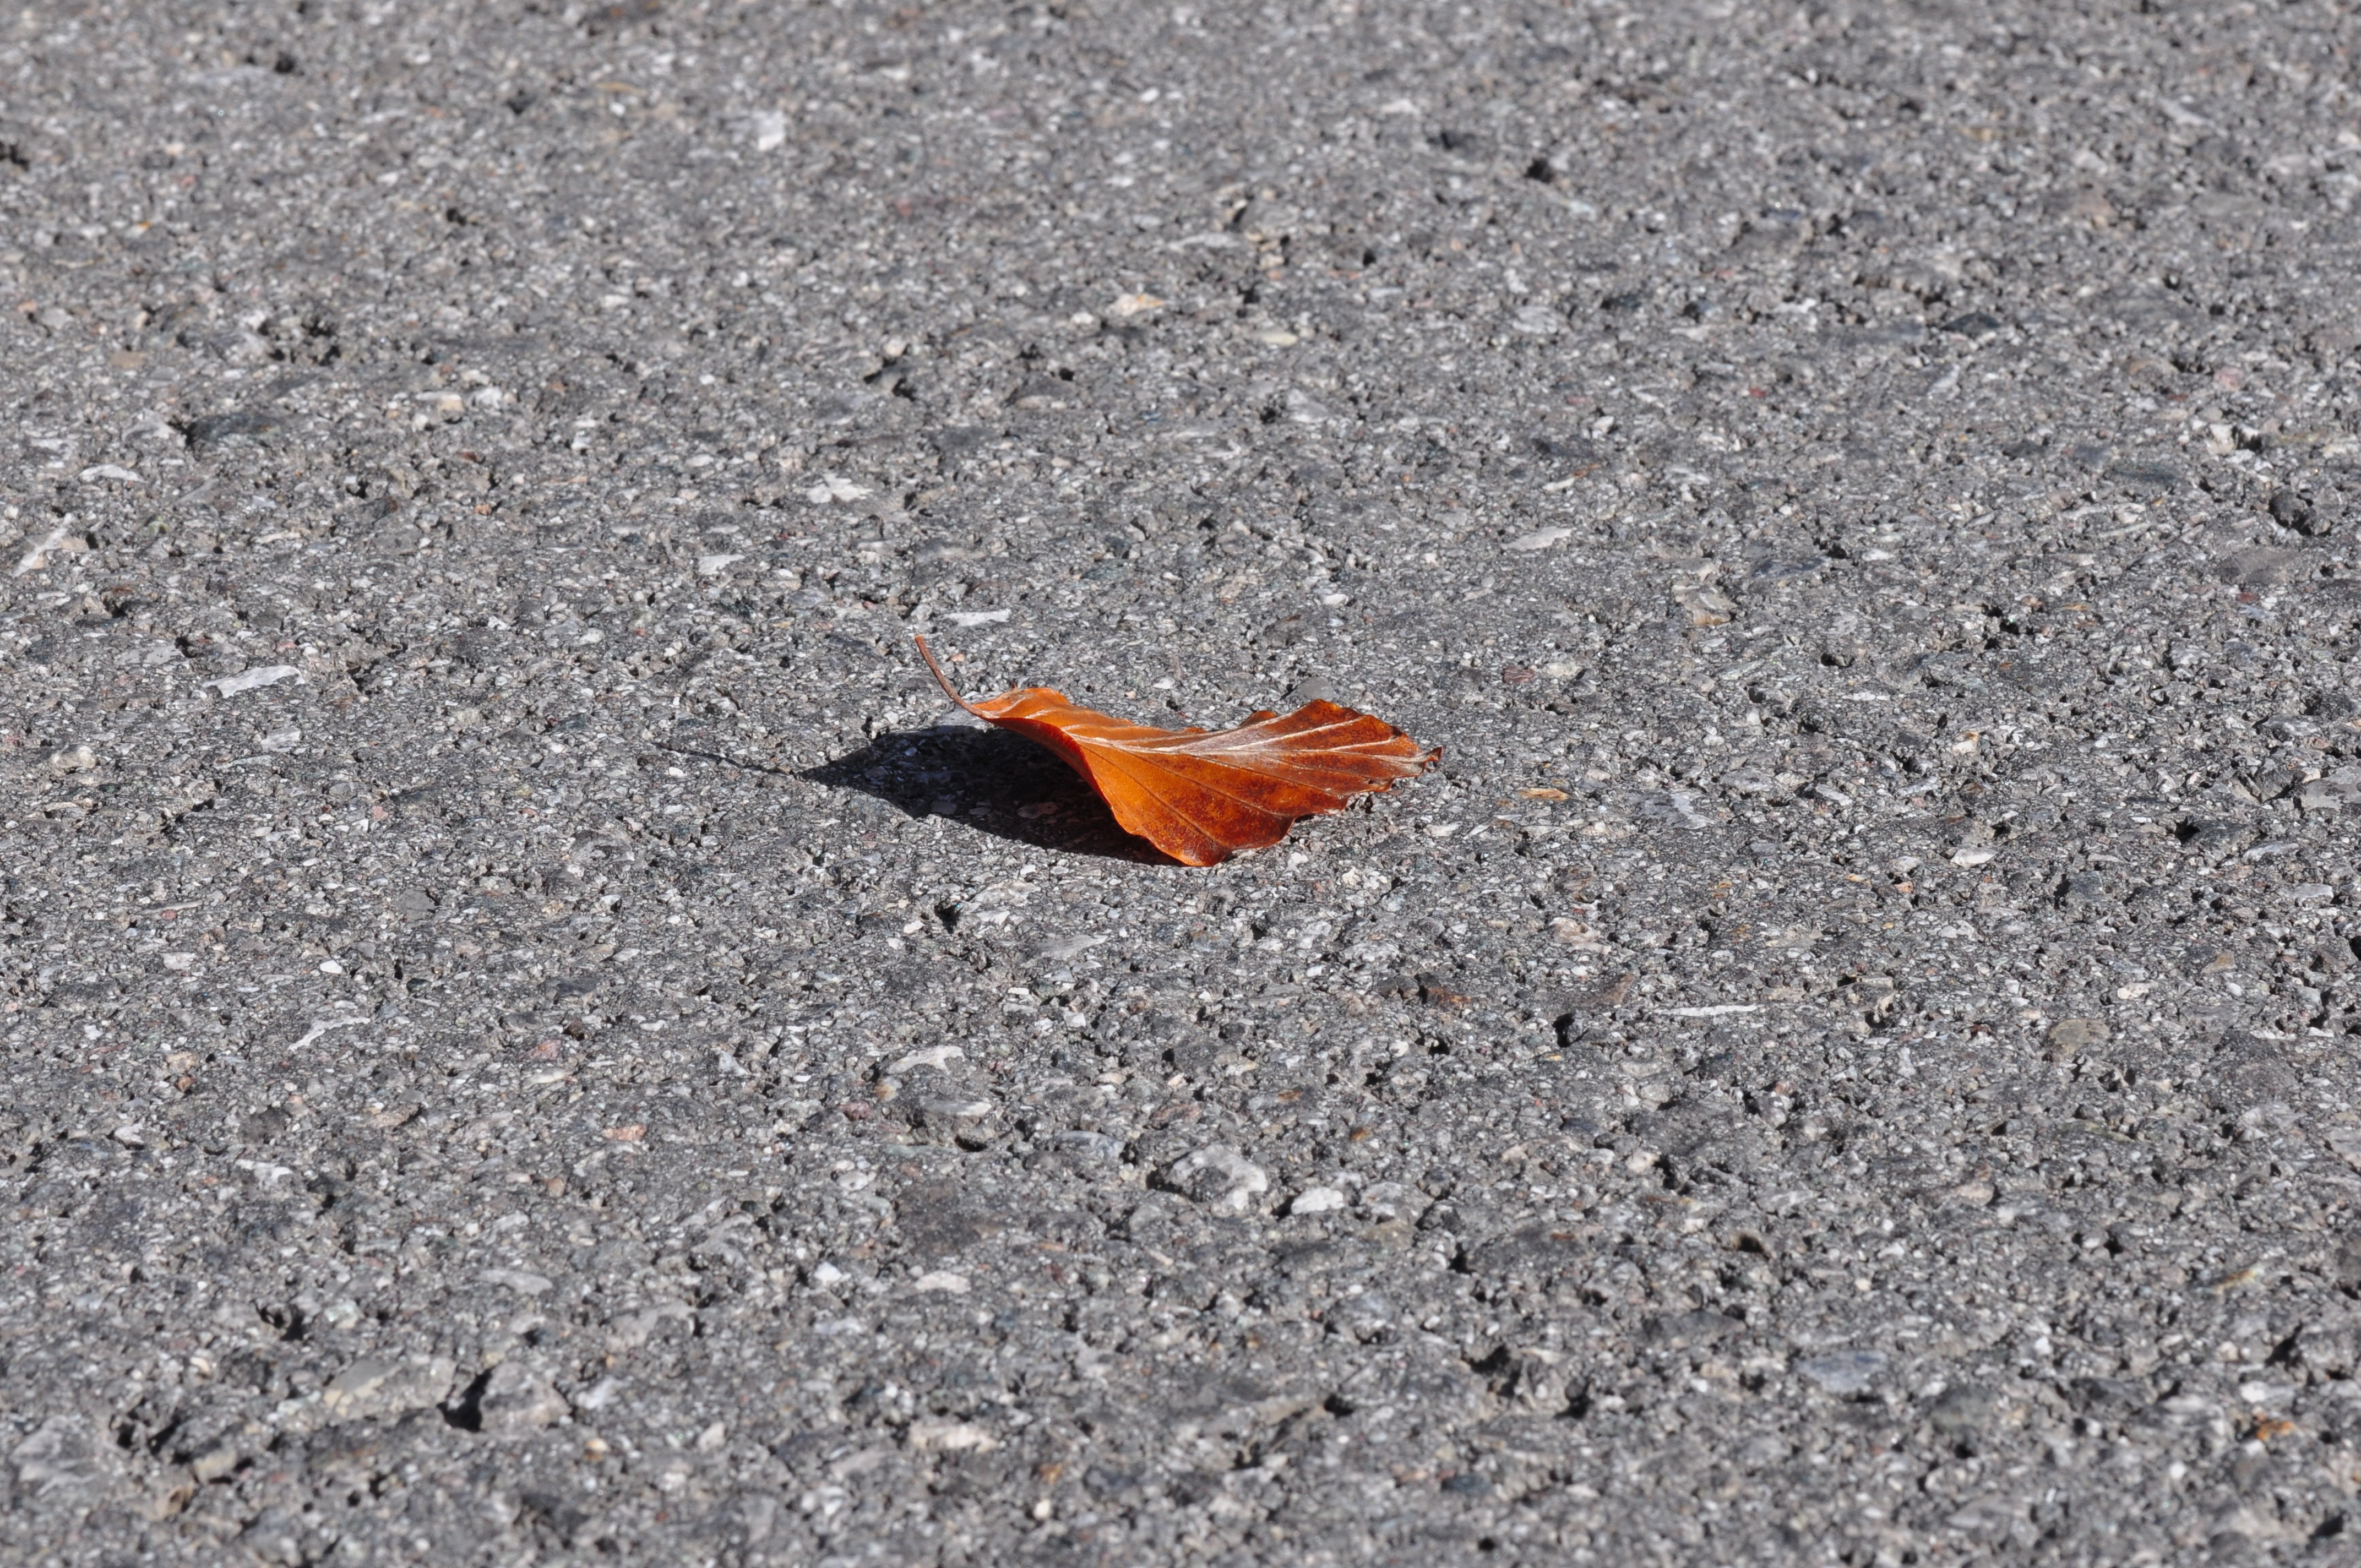
bird, wing, road, leaf, asphalt, wildlife, still life, fauna, leaves, grey, old world flycatcher, perching bird